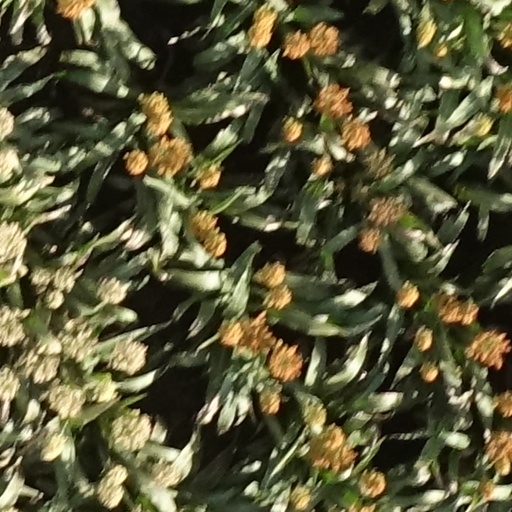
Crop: sorghum